Royal Aircraft Factory S.E.5

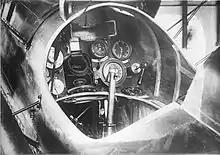
Close-up of the cockpit instrumentation of a S.E.5

Two full-scale replica S.E.5a aircraft were built by Miles Aircraft in 1965 for use in film making and were transferred to the Irish civil aircraft register in 1967 while the two were employed in flying scenes for the 1966 war movie The Blue Max.